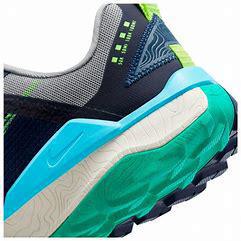
Brand: Nike
Model: Wildhorse 8